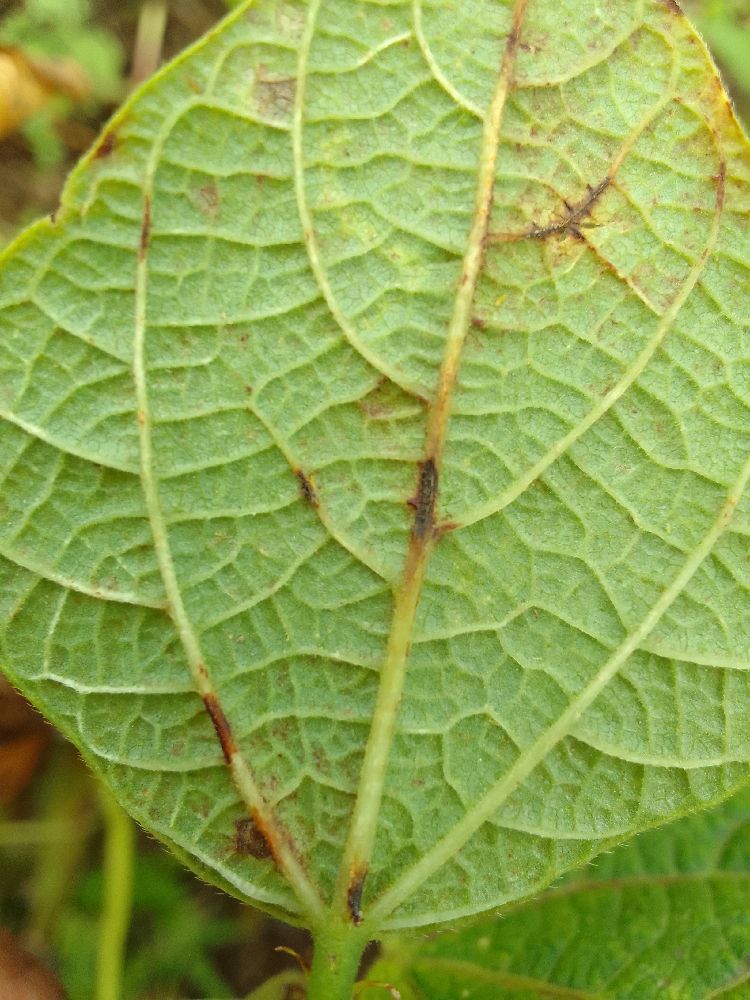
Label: anthracnose